Antonio José de Sucre

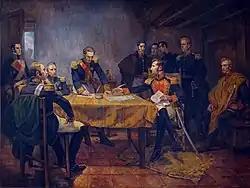
"Surrender at Ayacucho" by Daniel Hernández.

After the victory at Ayacucho, following precise orders from Bolívar, Sucre, nominated as Ayacucho's Grand Marshal, entered Upper Peru (known today as Bolivia) territory on 25 February 1825. Besides having orders of installing an immediately independent administration, his role was limited to giving an appearance of legality to the process that Upper Peruvians themselves had begun already.